Greater roadrunner

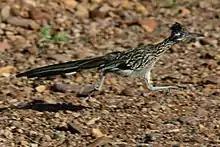
Greater roadrunner on the run

Because of the greater roadrunner's diurnal nature and arid habitat, it has various biological and behavioral adaptations, known as thermoregulation, to reduce dehydration and overheating. During the hot season, it is active mostly from sunrise to mid-morning, and late afternoon to evening. It rests in the shade during the hottest part of the day. Body water may be retained via liquid reabsorption, by the mucous membranes in the cloaca, rectum and caecum. The roadrunner's nasal glands eliminate excess body salts.